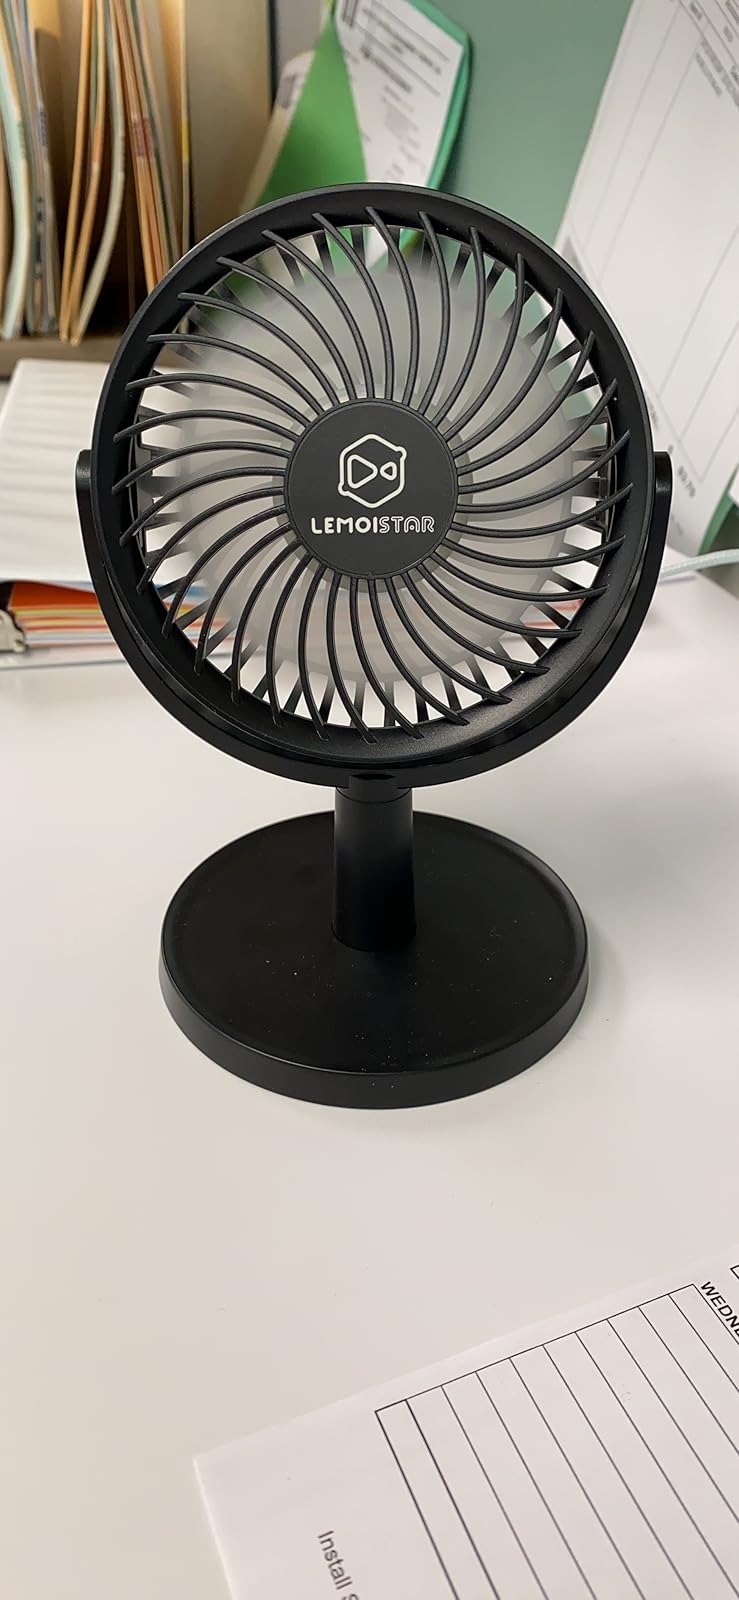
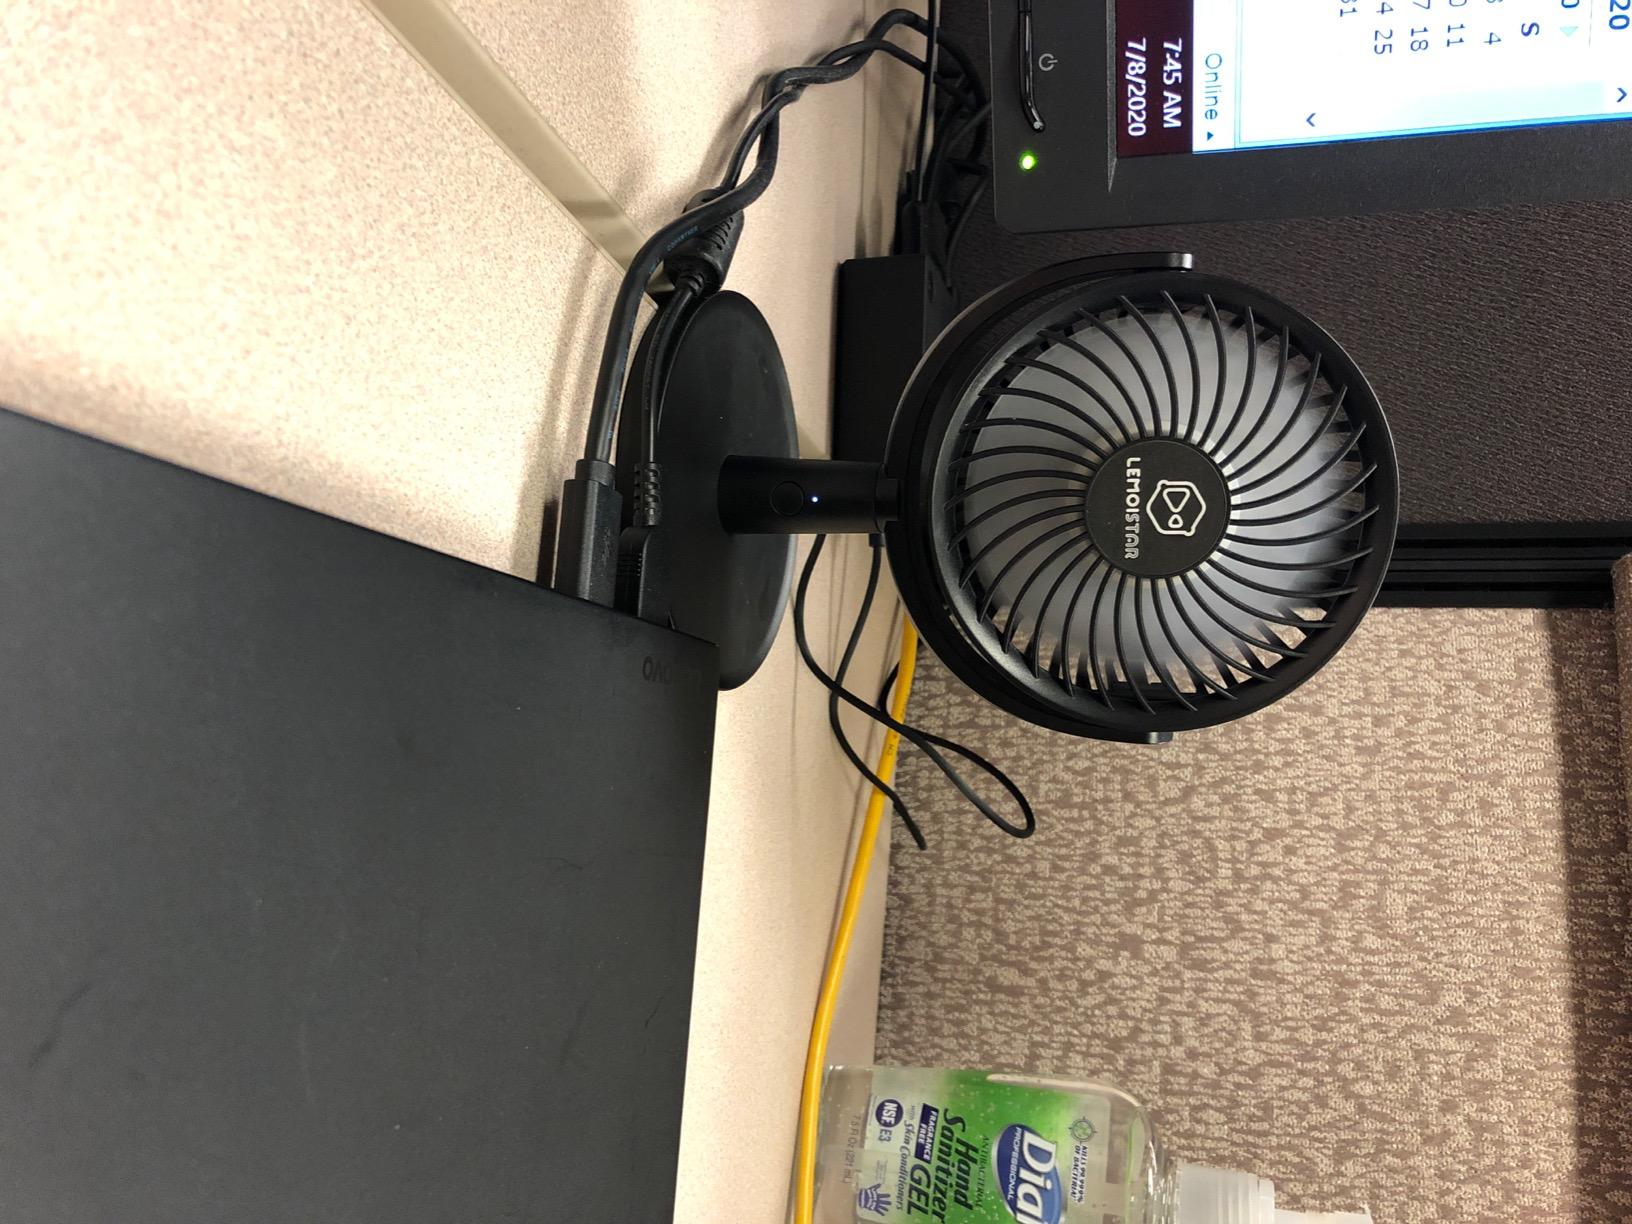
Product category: fan
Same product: yes